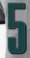
Number: 5